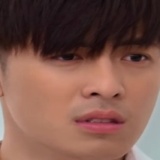
ca sĩ Gin Tuấn Kiệt